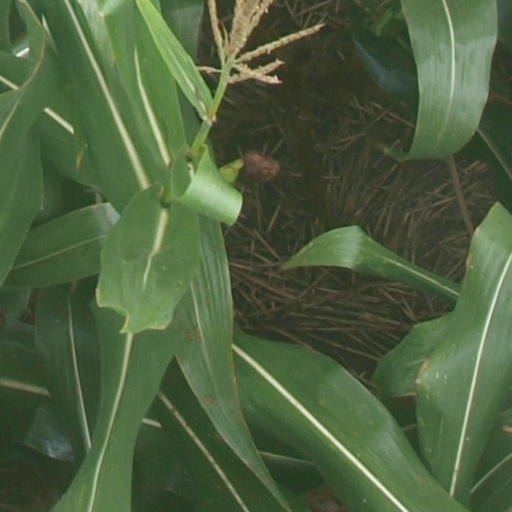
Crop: maize; corn